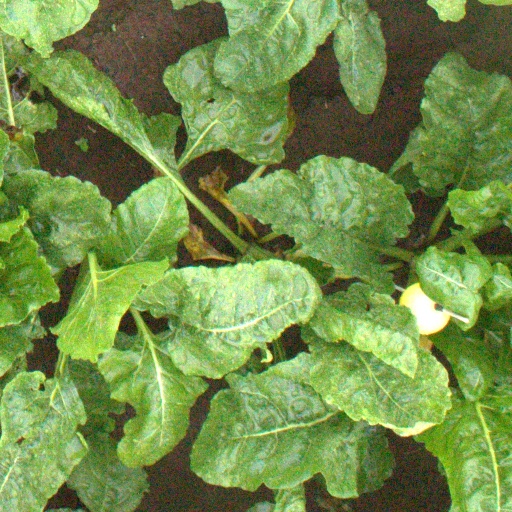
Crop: sugar beet